Question: Who is wearing a black sweater?
Tambaya: Waye yake sanye da baƙar rigar sanyi?
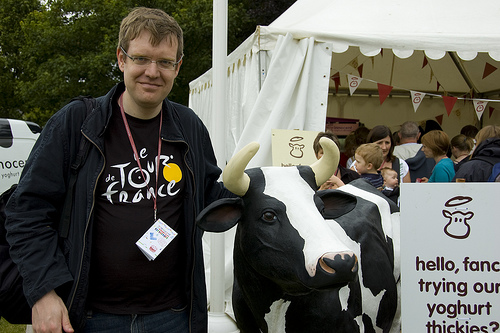
Answer: A man.
Amsa: Namiji.